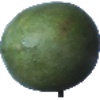
Label: Mango 1